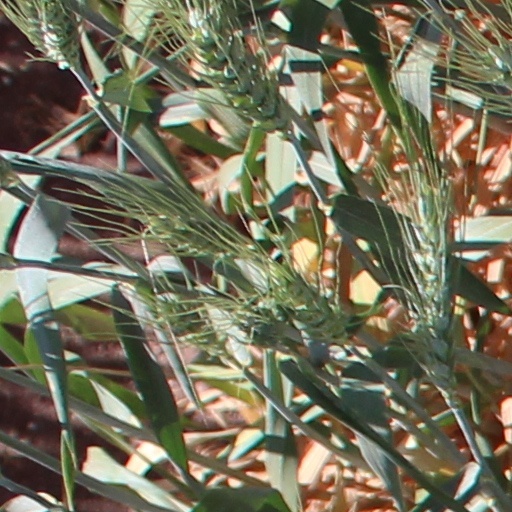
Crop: wheat